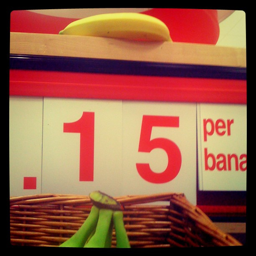
Bananas are fifteen cents each at the store.
A sign displaying the price of the bananas.
The sign clearly shows that bananas cost fifteen cents each.
A price sign showing fifteen cents per banana.
a big sign announcing the price of bananas